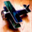
Label: airplane